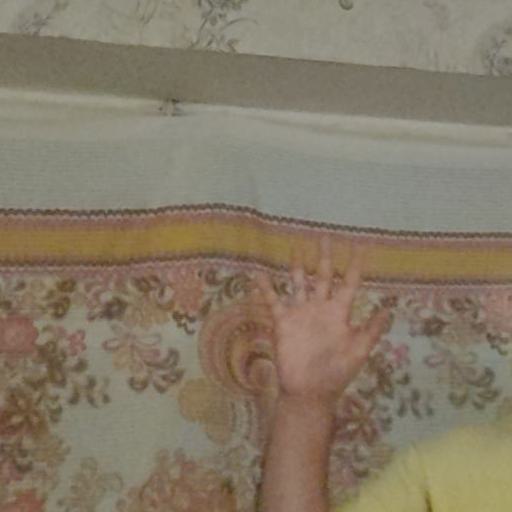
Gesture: palm